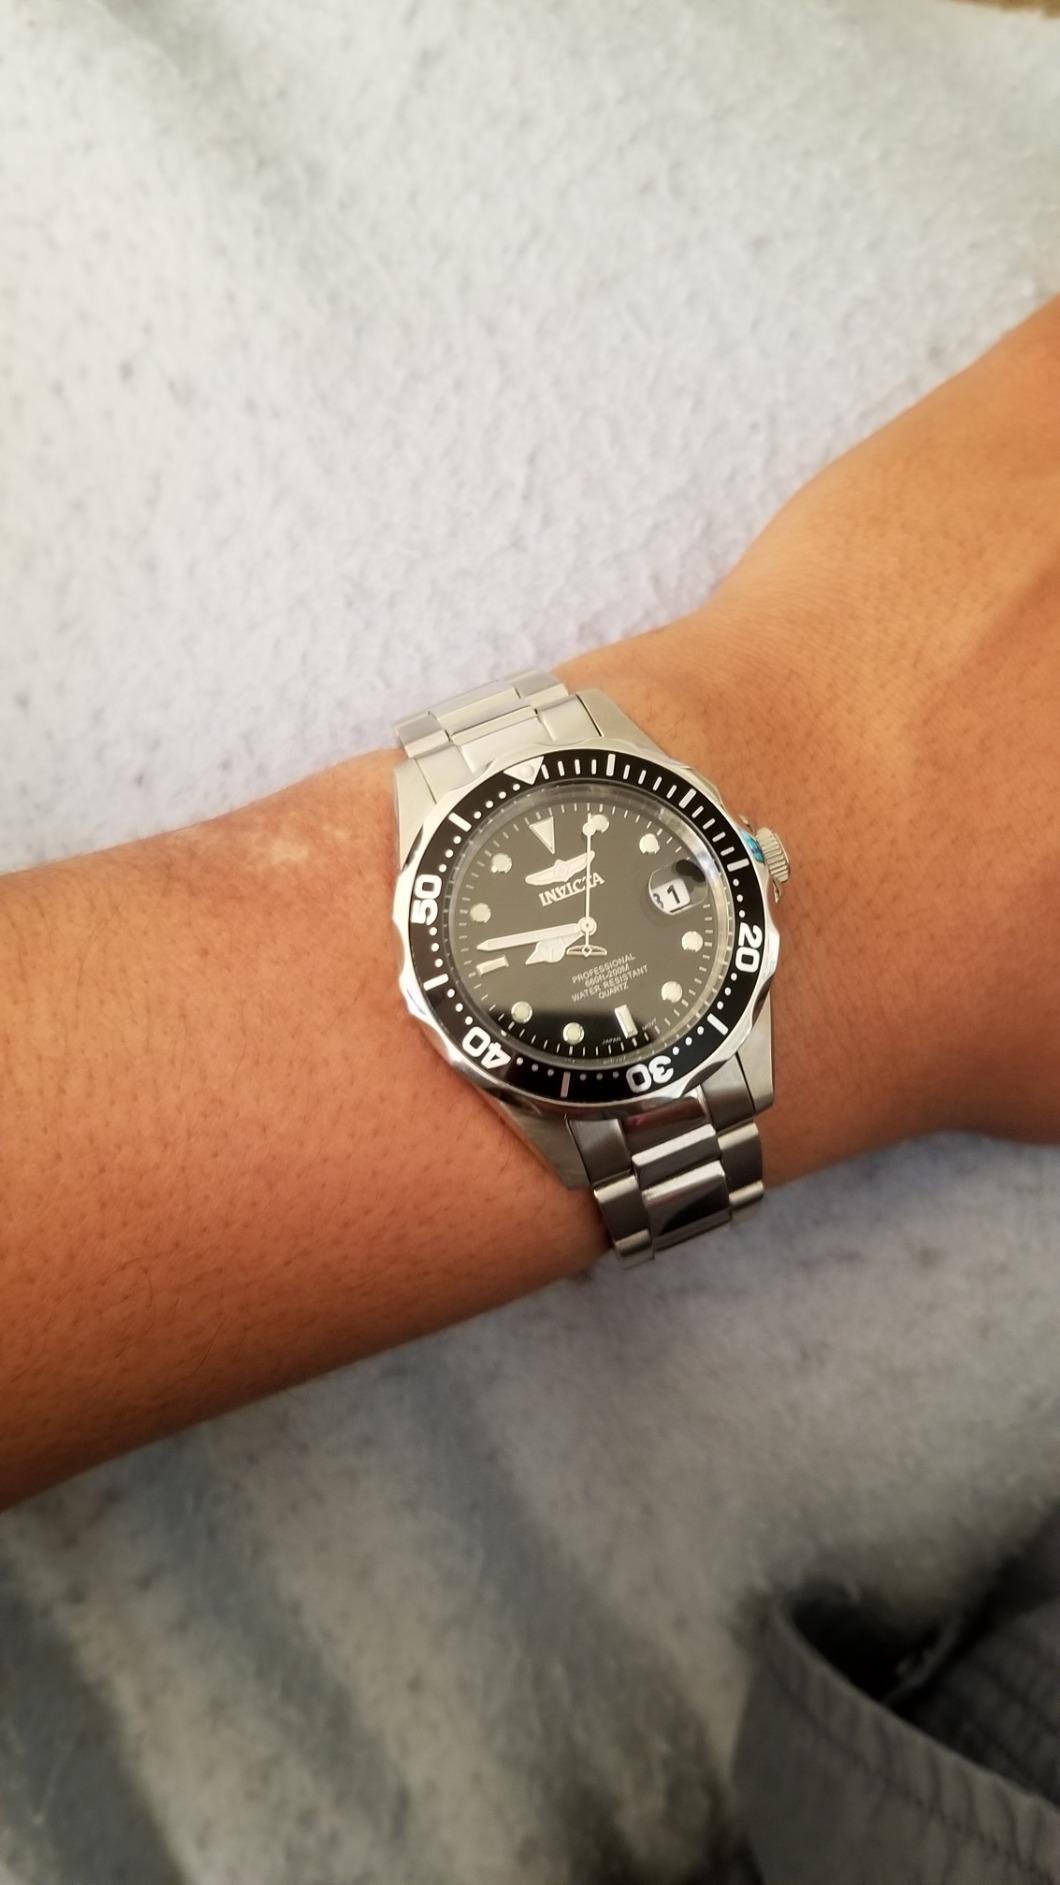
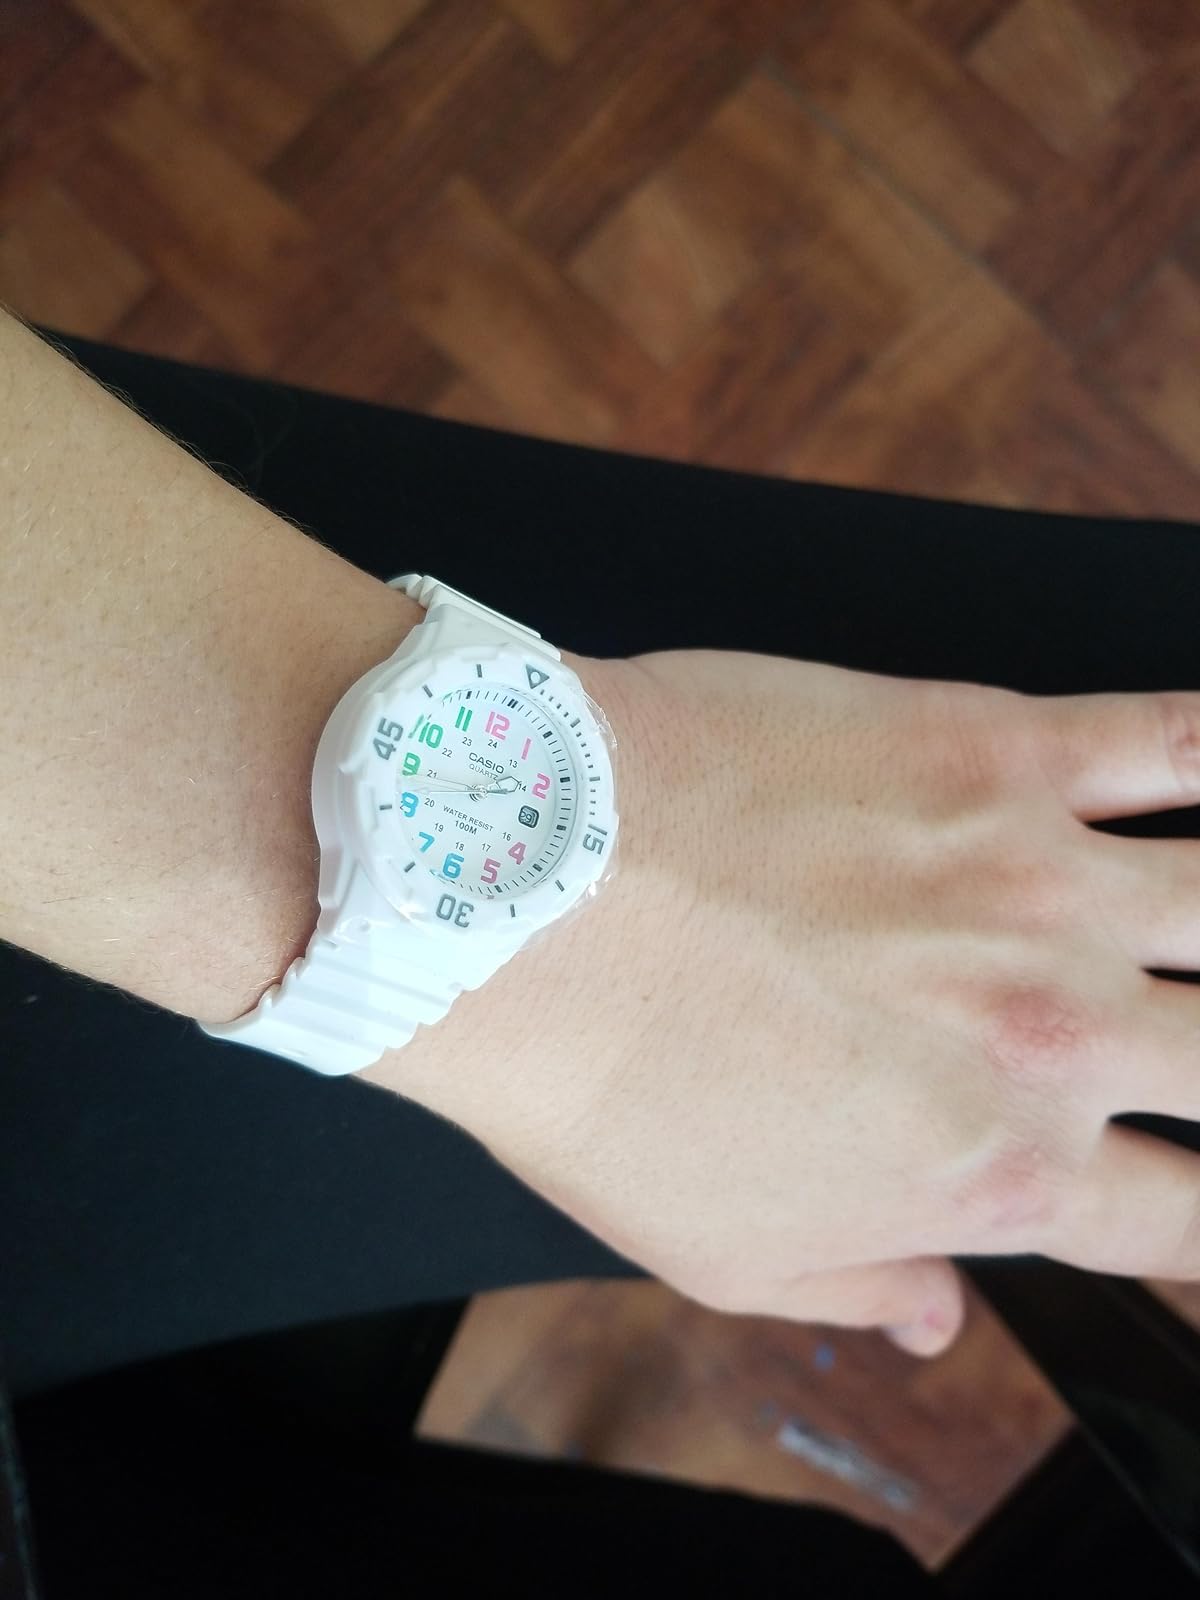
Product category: accessories_watch
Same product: no